Keenan Allen

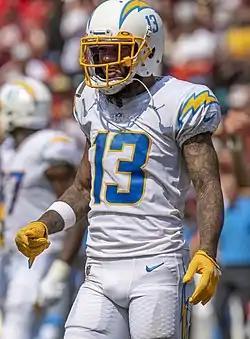
Allen with the Los Angeles Chargers in 2021

Keenan Alexander Allen (born April 27, 1992) is an American professional football wide receiver. He played college football for the California Golden Bears before leaving after his junior year. He was selected by the San Diego Chargers in the third round of the 2013 NFL draft. He also played for the Chicago Bears.